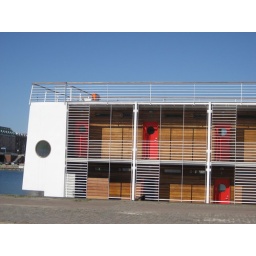
modern house boat on the water in copenhagen